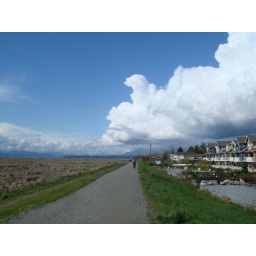
Thunderheads building over Vancouver & plane taking off from Van airport (if you look carefully)